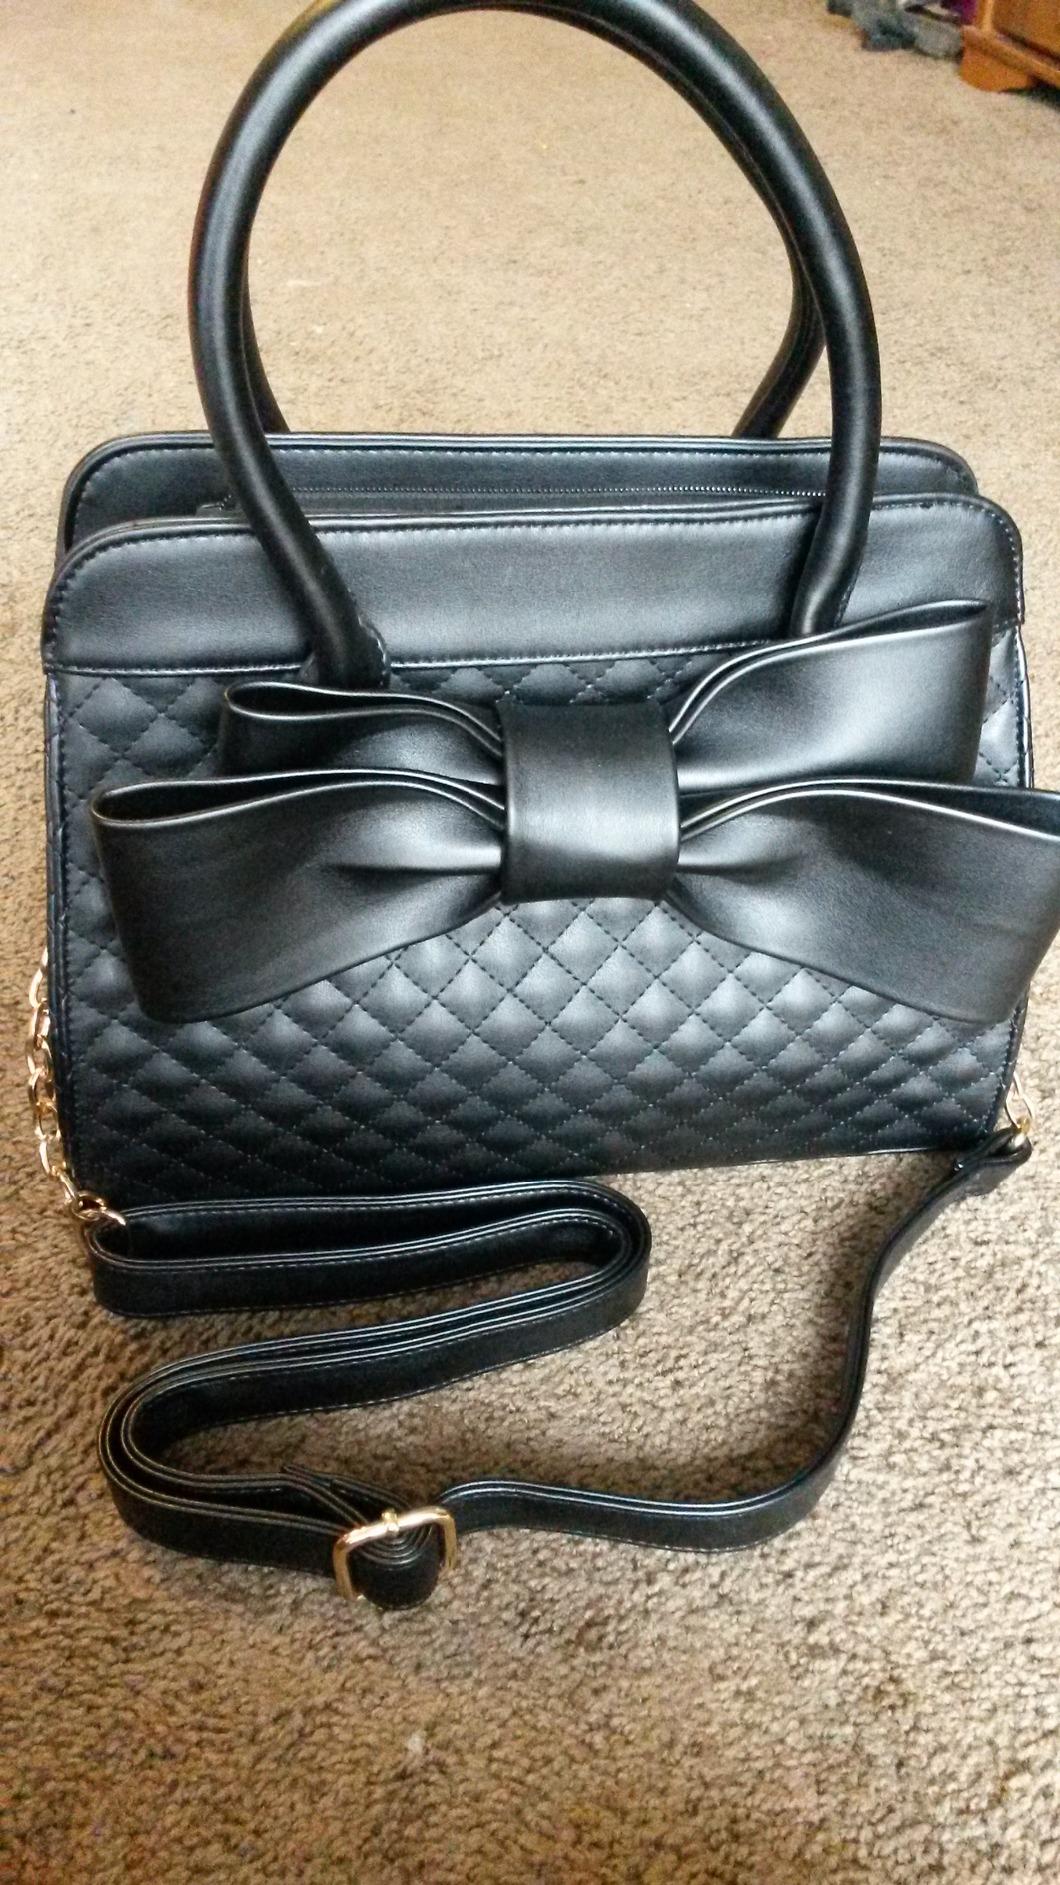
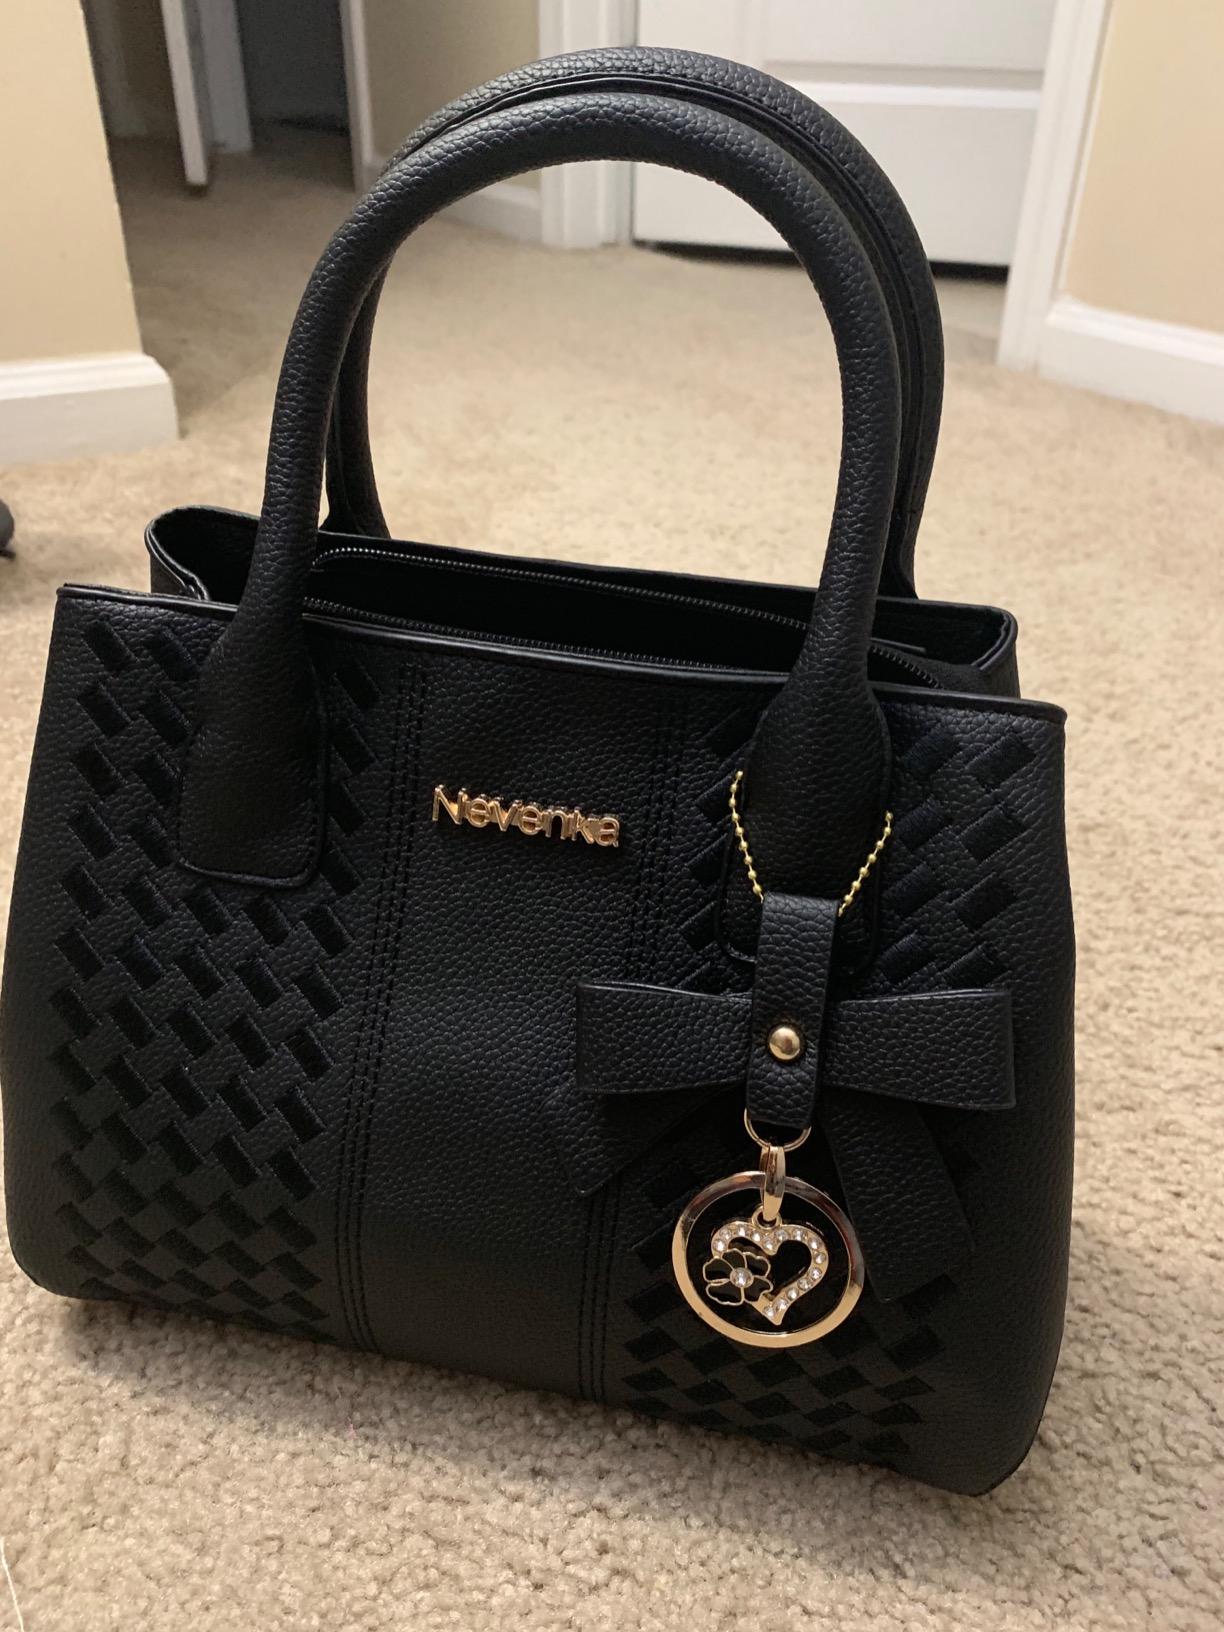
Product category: accessories_handbag
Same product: no